Kabinda District

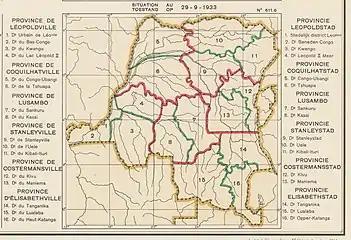
1933 districts before Kabinda had been split out from southeast Sankuru

In 1933 the original four provinces of the Belgian Congo were reorganized into six provinces, named after their capitals, and the central government assumed more control.